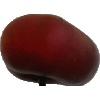
Label: Nectarine Flat 1